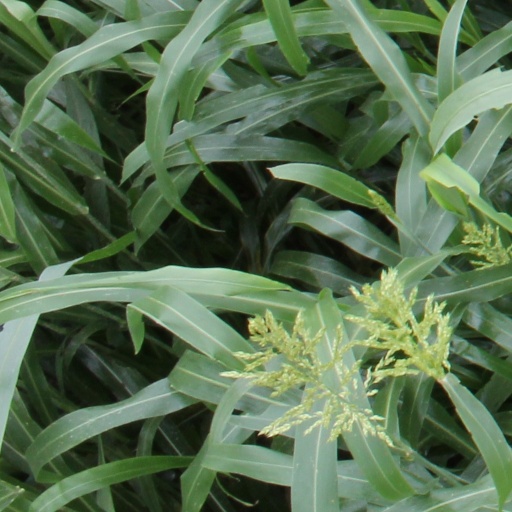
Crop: sorghum